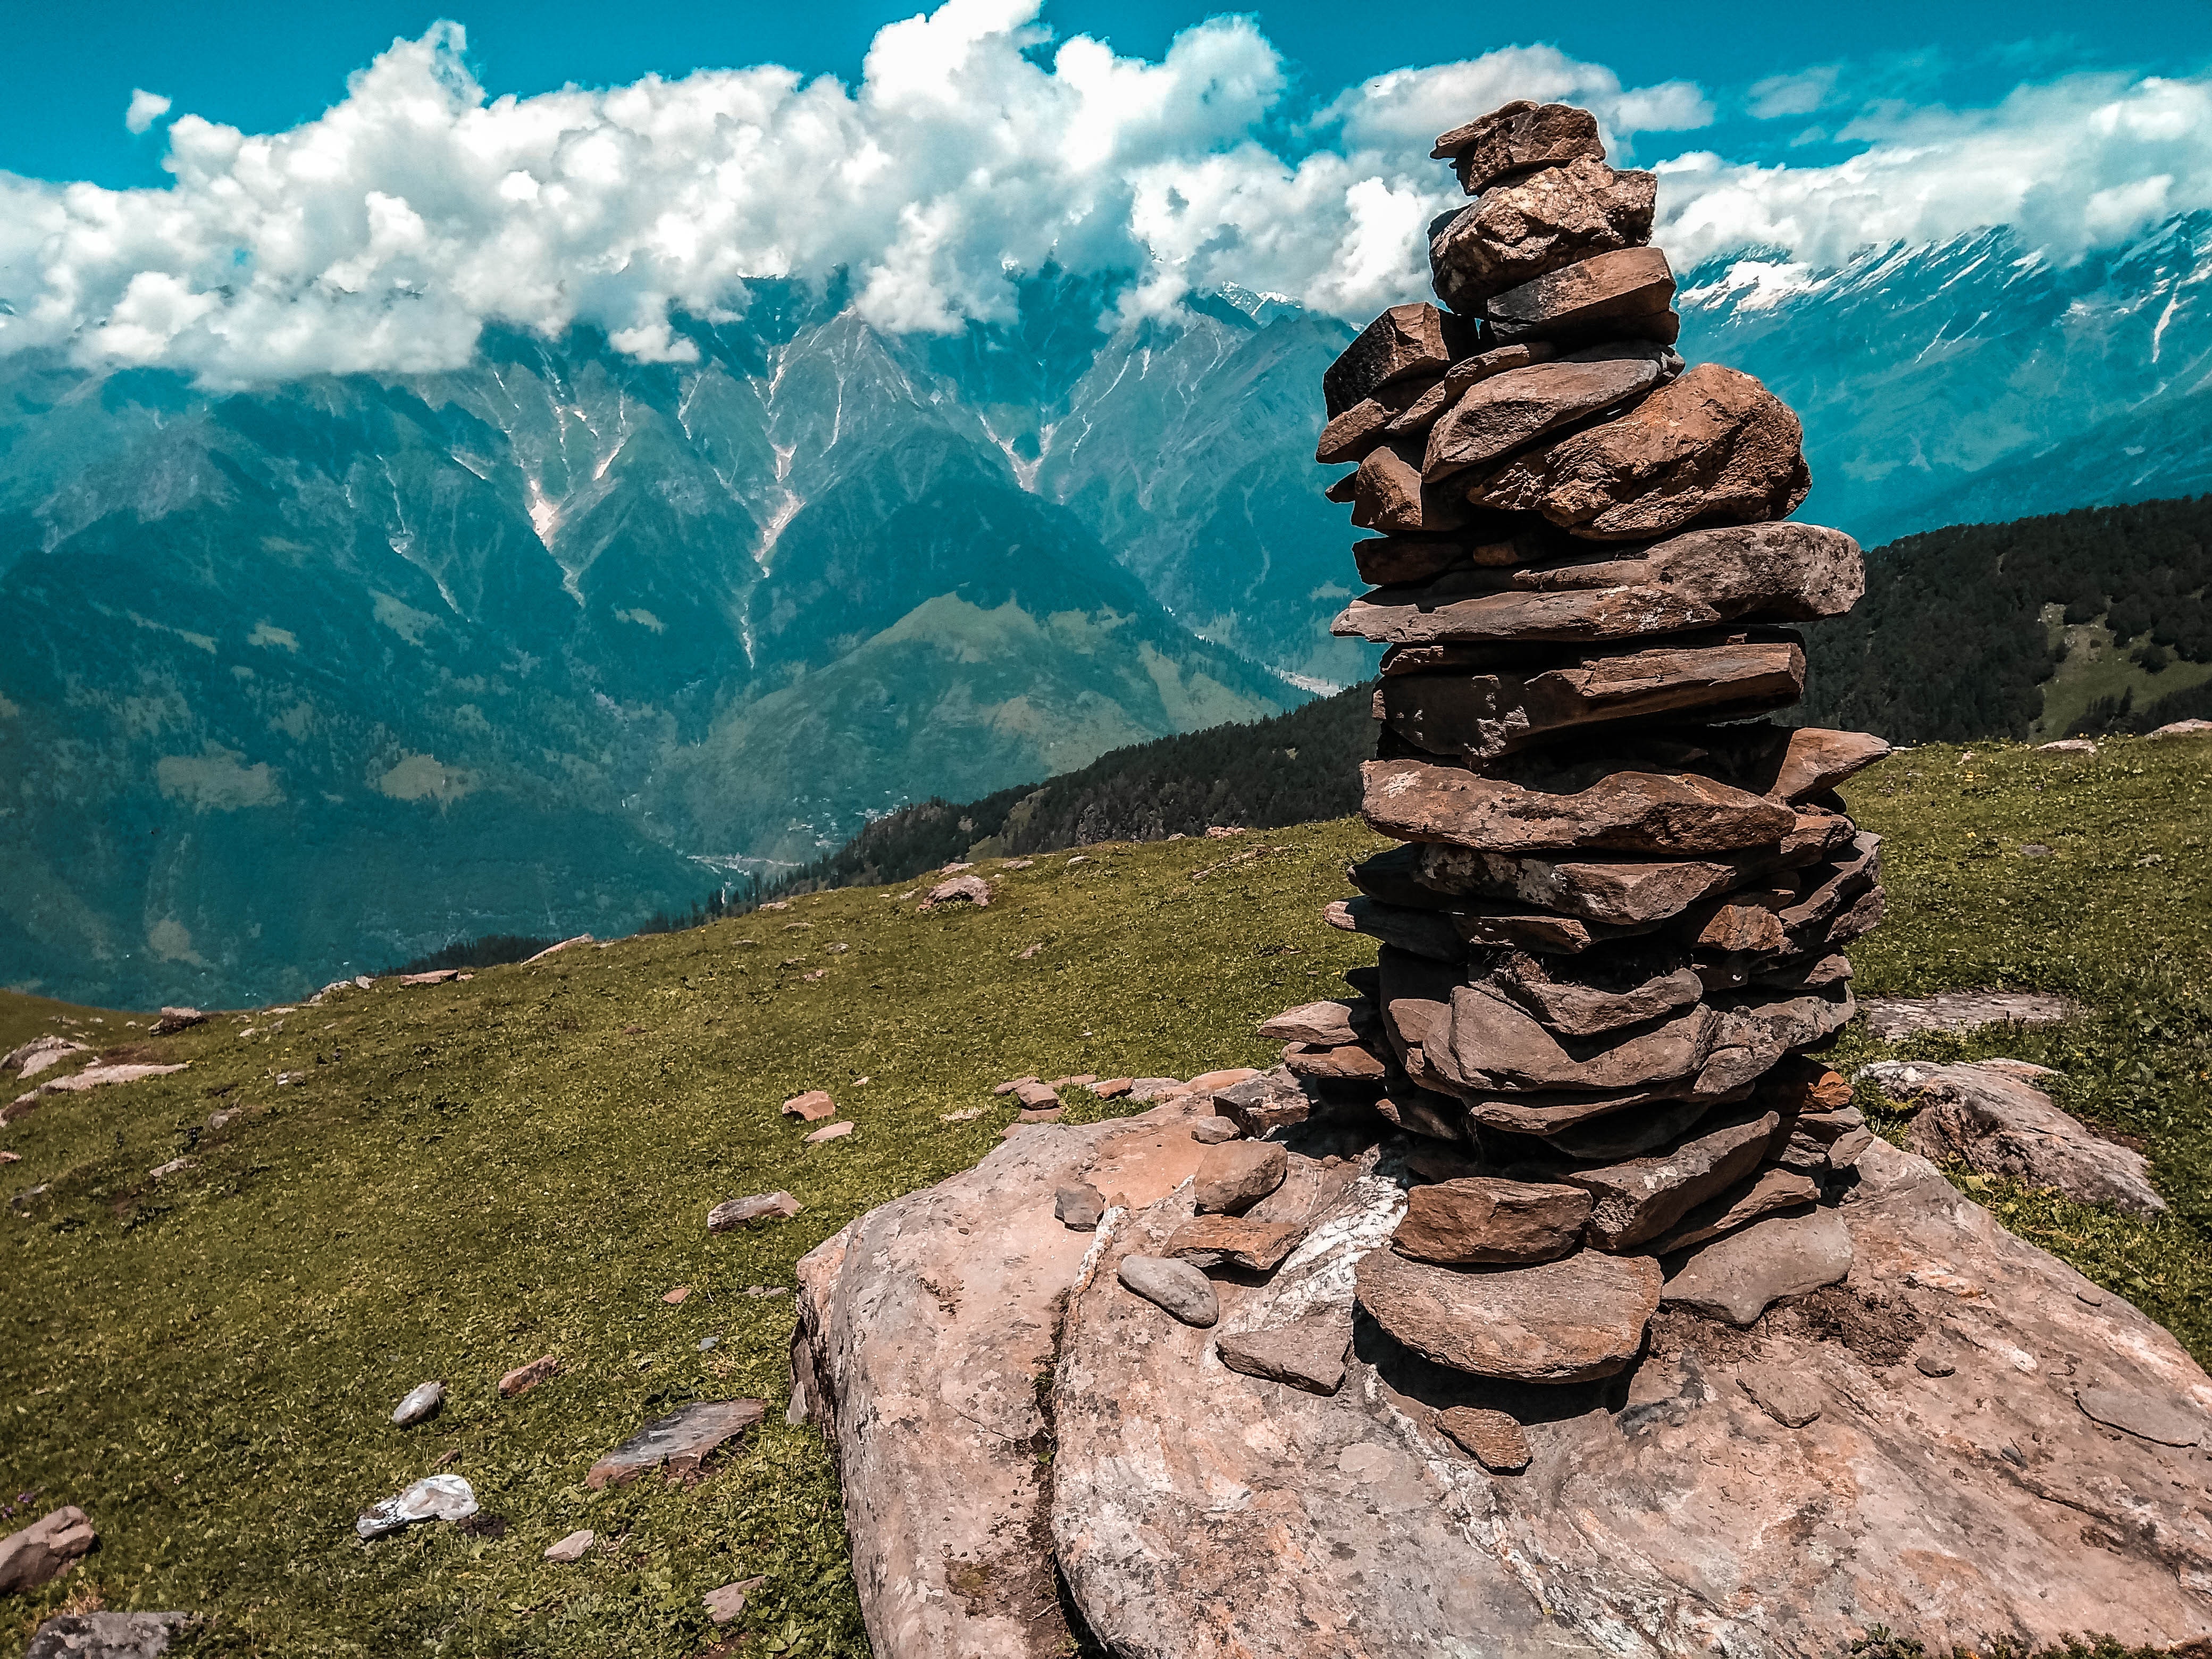
mountainous landforms, mountain, rock, mountain range, sky, sculpture, ridge, alps, tree, cloud, statue, fell, art, summit, national park, landscape, plant, hill